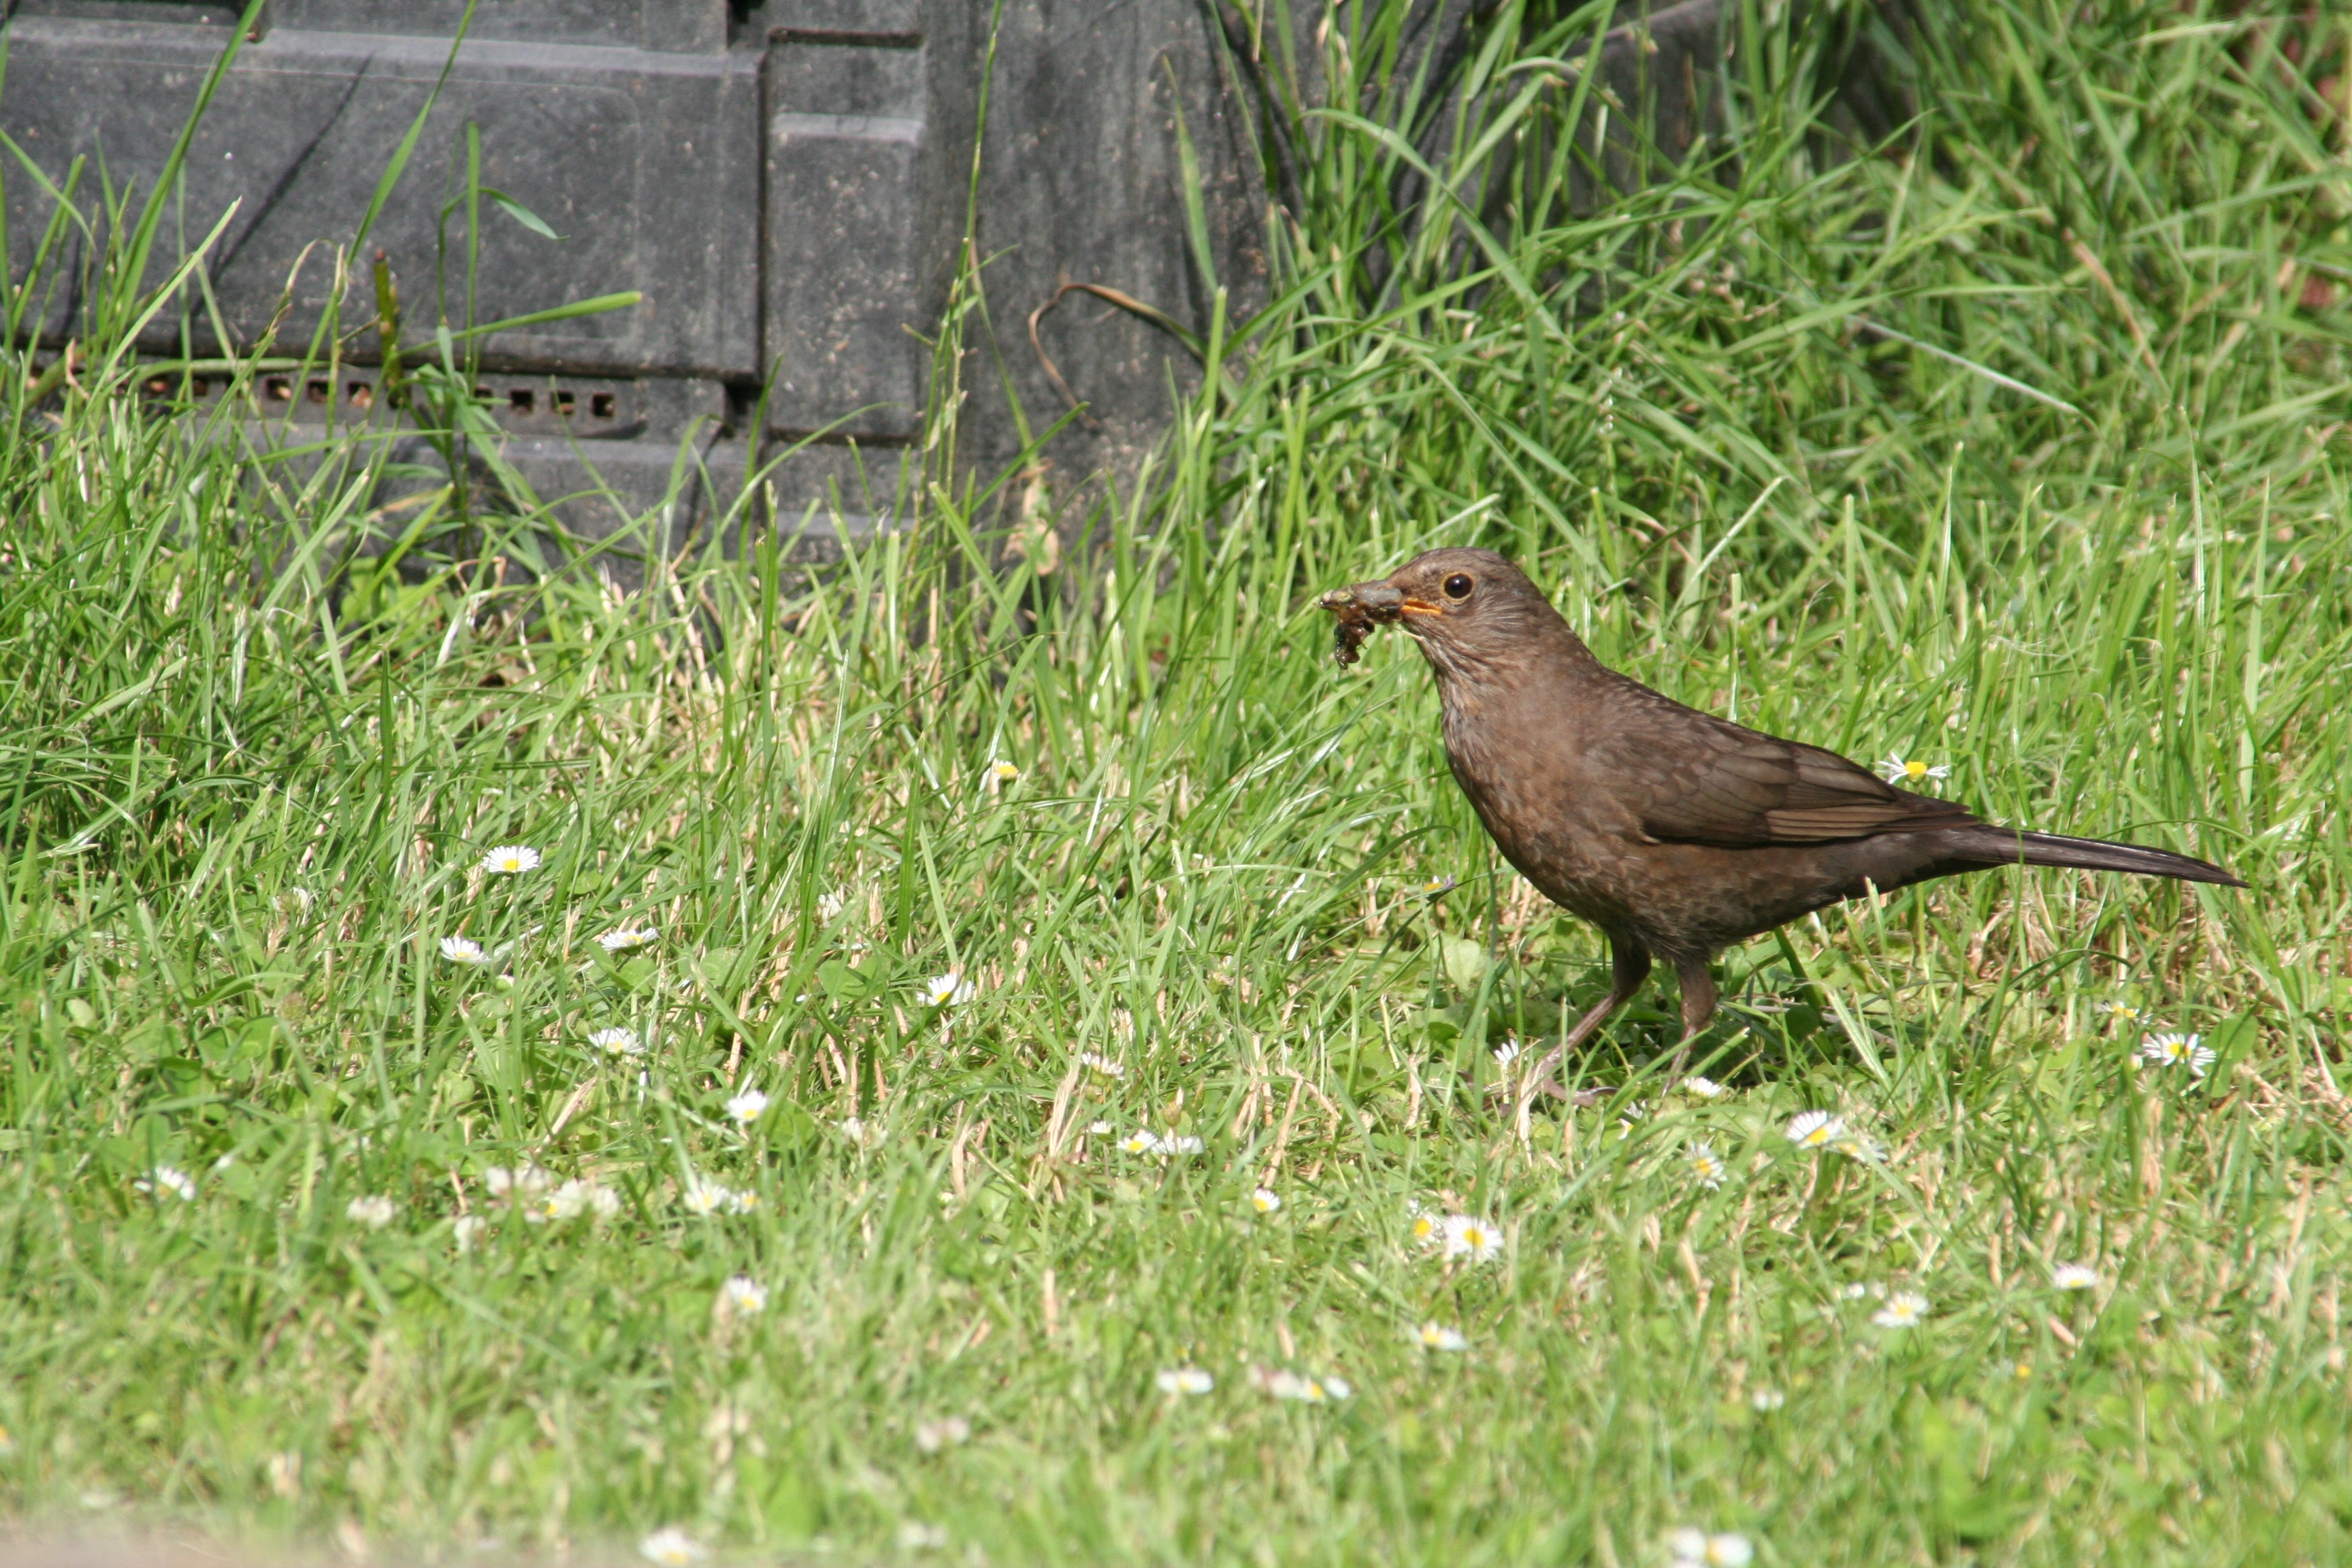
nature, grass, bird, prairie, wildlife, green, beak, robin, fauna, feathers, vertebrate, worm, blackbird, merle, old world flycatcher, perching bird